Stephanie Zvan

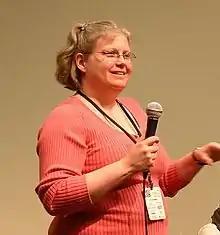
Zvan at Science Online in 2011

Stephanie Zvan is an American skeptic, feminist activist and radio host, blogger, newspaper writer, and fiction author. Her radio show, "Atheists Talk", is produced by Minnesota Atheists and broadcast on KTNF in Minnesota.